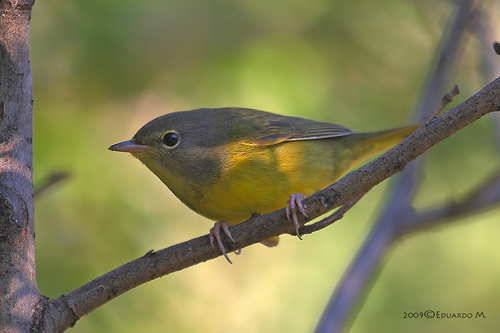
yellow bird with grey feathers on the top with a black beak.
this bird has a small bill, large black eye, yellow belly, and a mottled olive gray head and wings.
this little bird has a brown body and a yellow belly and a small beak.
gray bird with white throat, belly and side along with small bill that is brown.
this is a tiny, yellow bird with a grey crown and wings.
this colorful bird has a yellow belly and breast, grey and yellow wings, the bill is short and pointed and pink tarsus and feet.
this bird is grey with yellow and has a very short beak.
a small bird with a yellow breast and short beak with large eyes.
this tiny bird has a grey crown and a yellow throat and breast.
a small green bird, with a yellow belly, and a pointy bill.
Species: Mourning Warbler